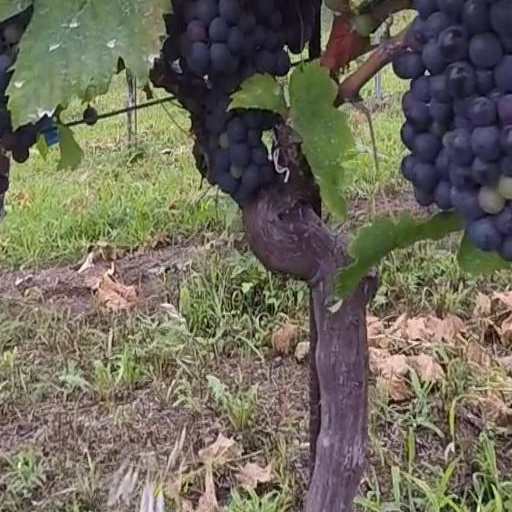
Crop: grape